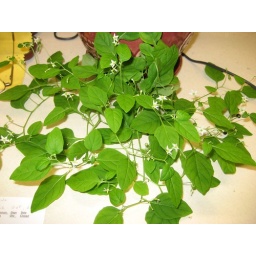
Unidentified vine growing in my coworker's flower pot